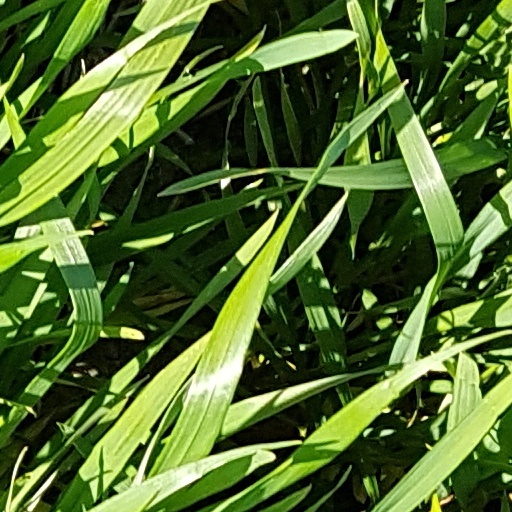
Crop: wheat